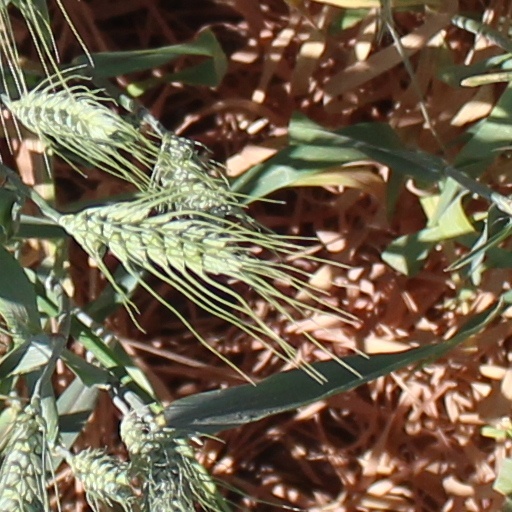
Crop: wheat